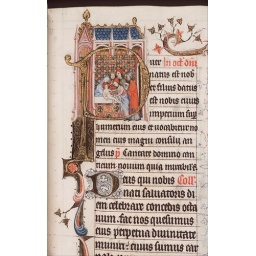
De besnijdenis van het Christus-kind door een priester in de tempel